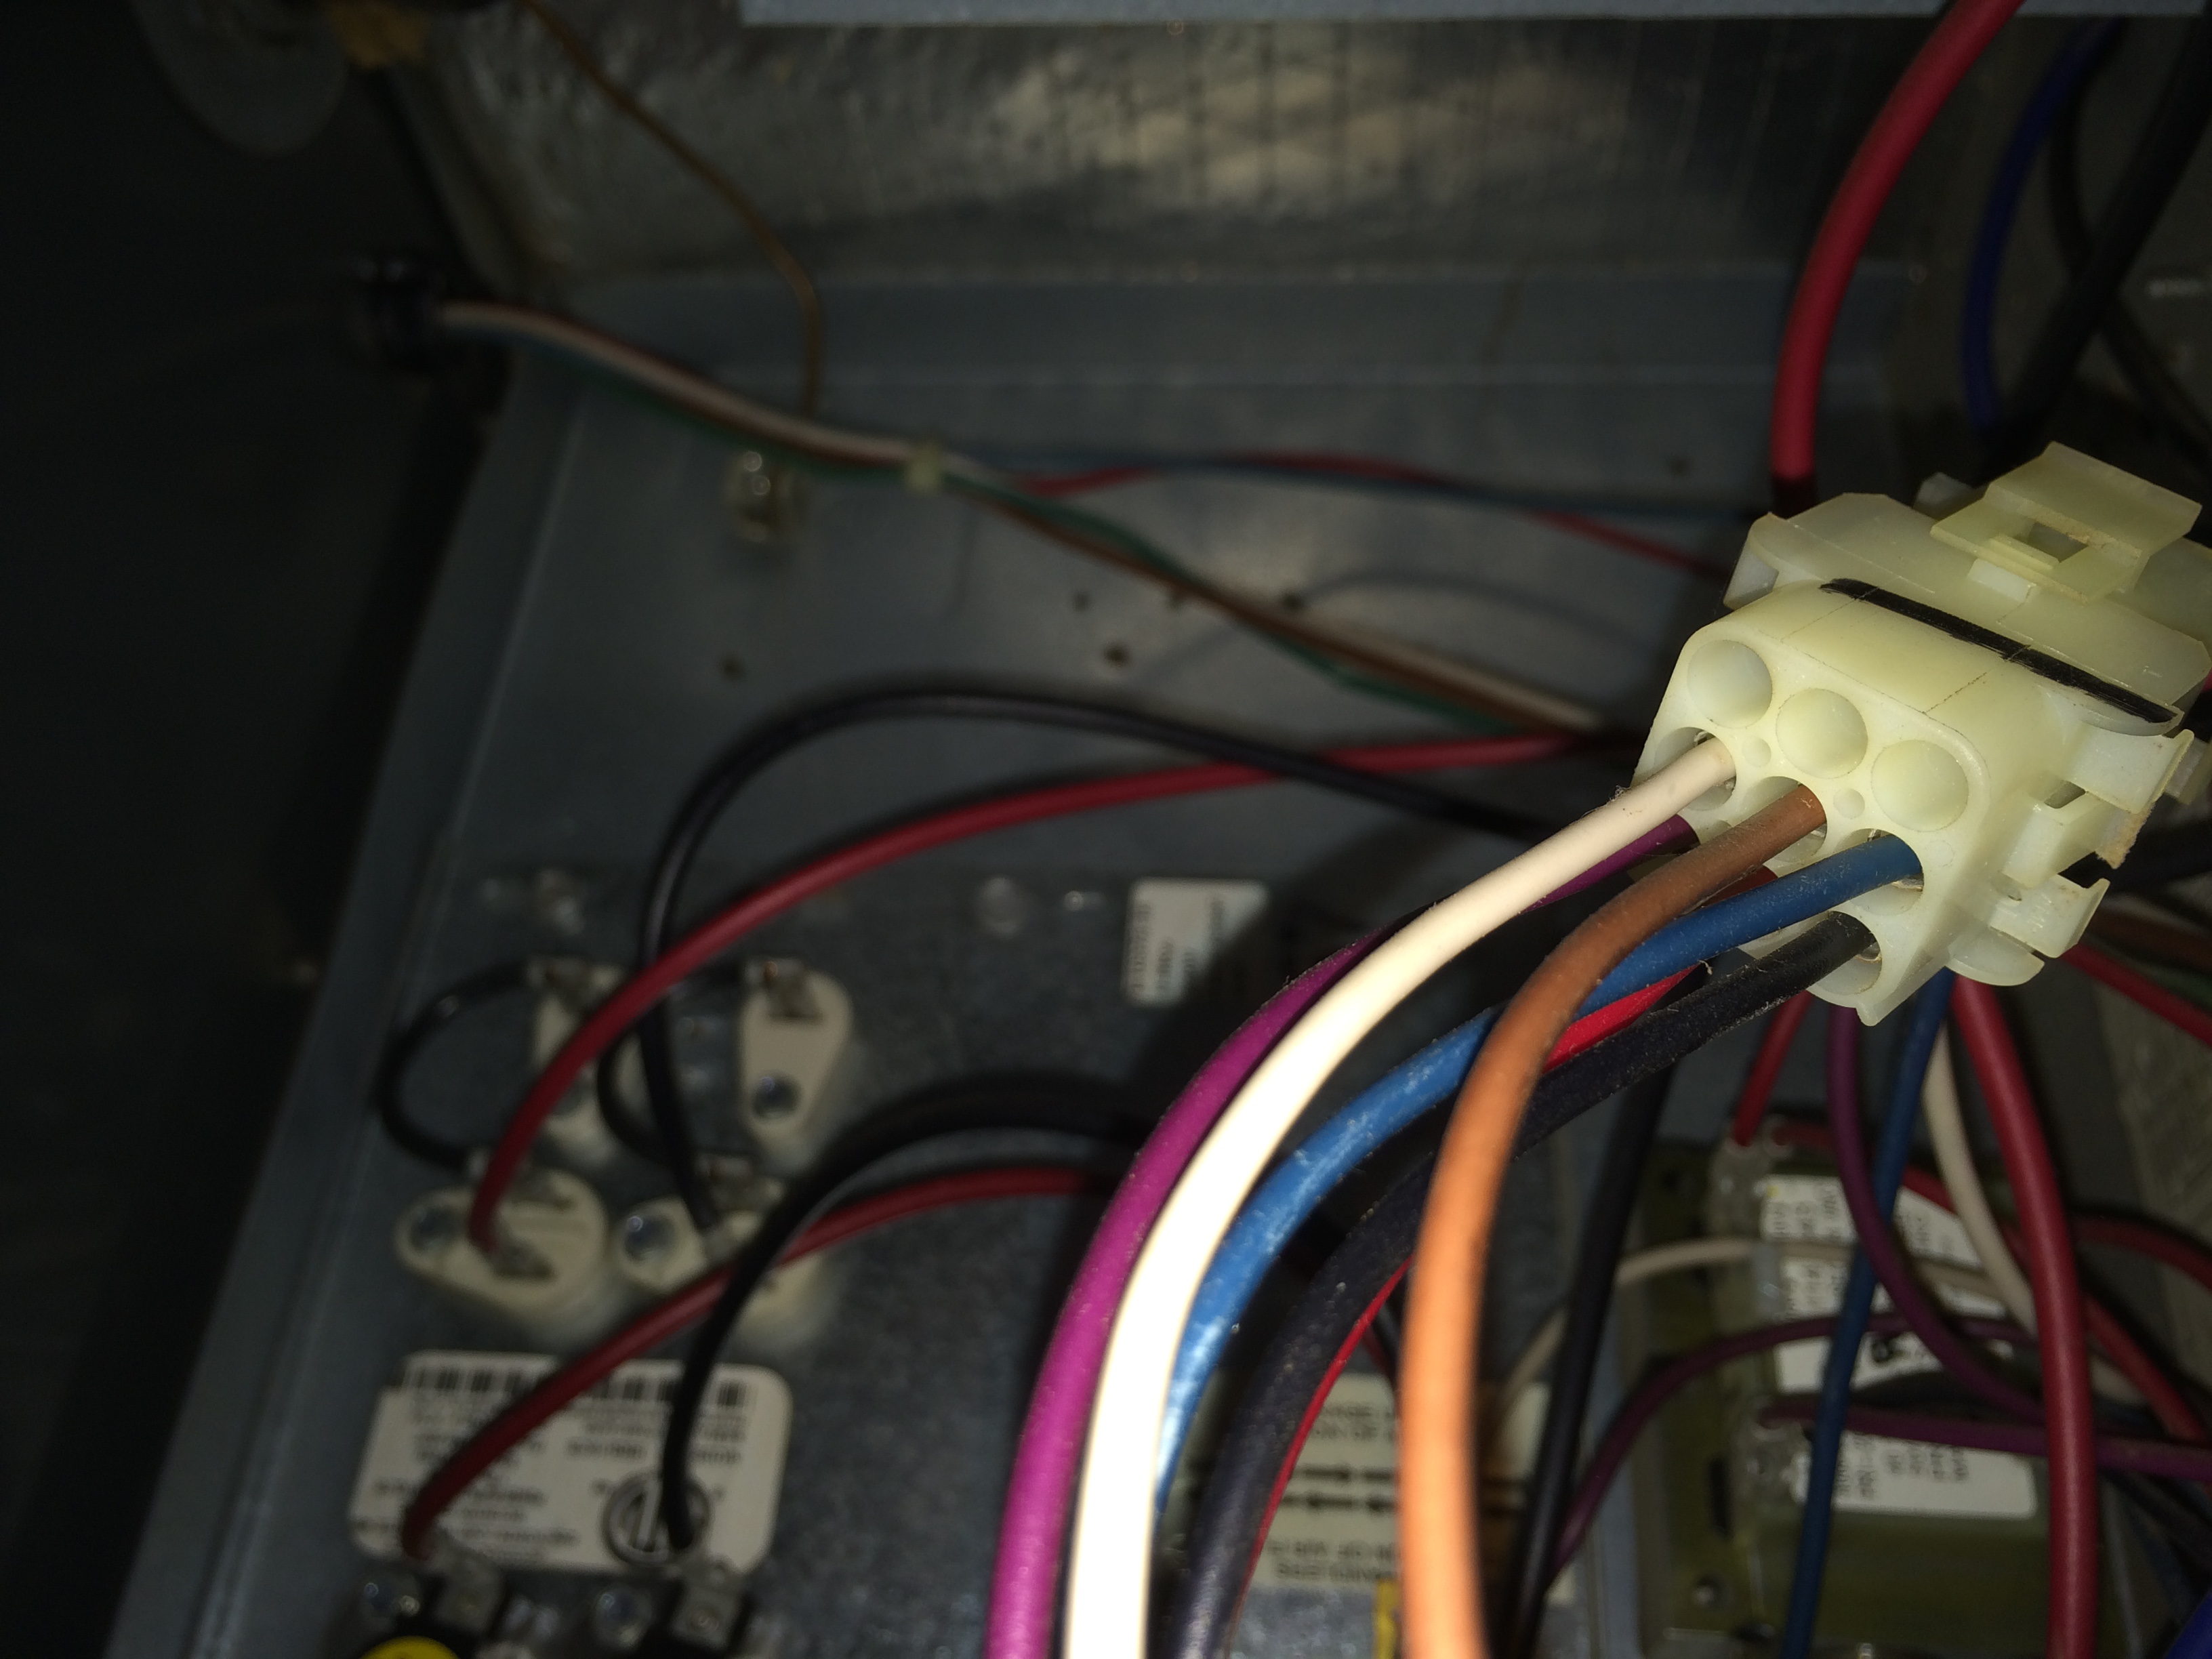
repair, electrical wiring, wire, technology, light, electronics, cable, electronics accessory, electrical supply, computer hardware, auto part, electronic device, cable management, automotive exterior, machine, product